Wurundjeri

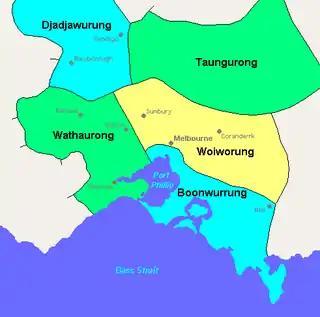
Basic territorial boundaries with other nations

In anthropologist Norman Tindale's estimation – and his data, drawing on anthropologist R. H. Mathews's data which has been challenged – Wurundjeri lands extend over approximately . These took in the areas of the Yarra and Saltwater rivers around Melbourne, and ran north as far as Mount Disappointment, northwest to Macedon, Woodend, and Lancefield. Their eastern borders went as far as Mount Baw Baw and Healesville. Their southern confines approached Mordialloc, Warragul, and Moe.